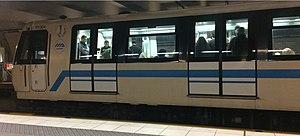
Rame CAF du métro d'Alger
Le métro d'Alger, est un réseau ferroviaire de transport urbain de type métro desservant la ville d'Alger depuis 2011.